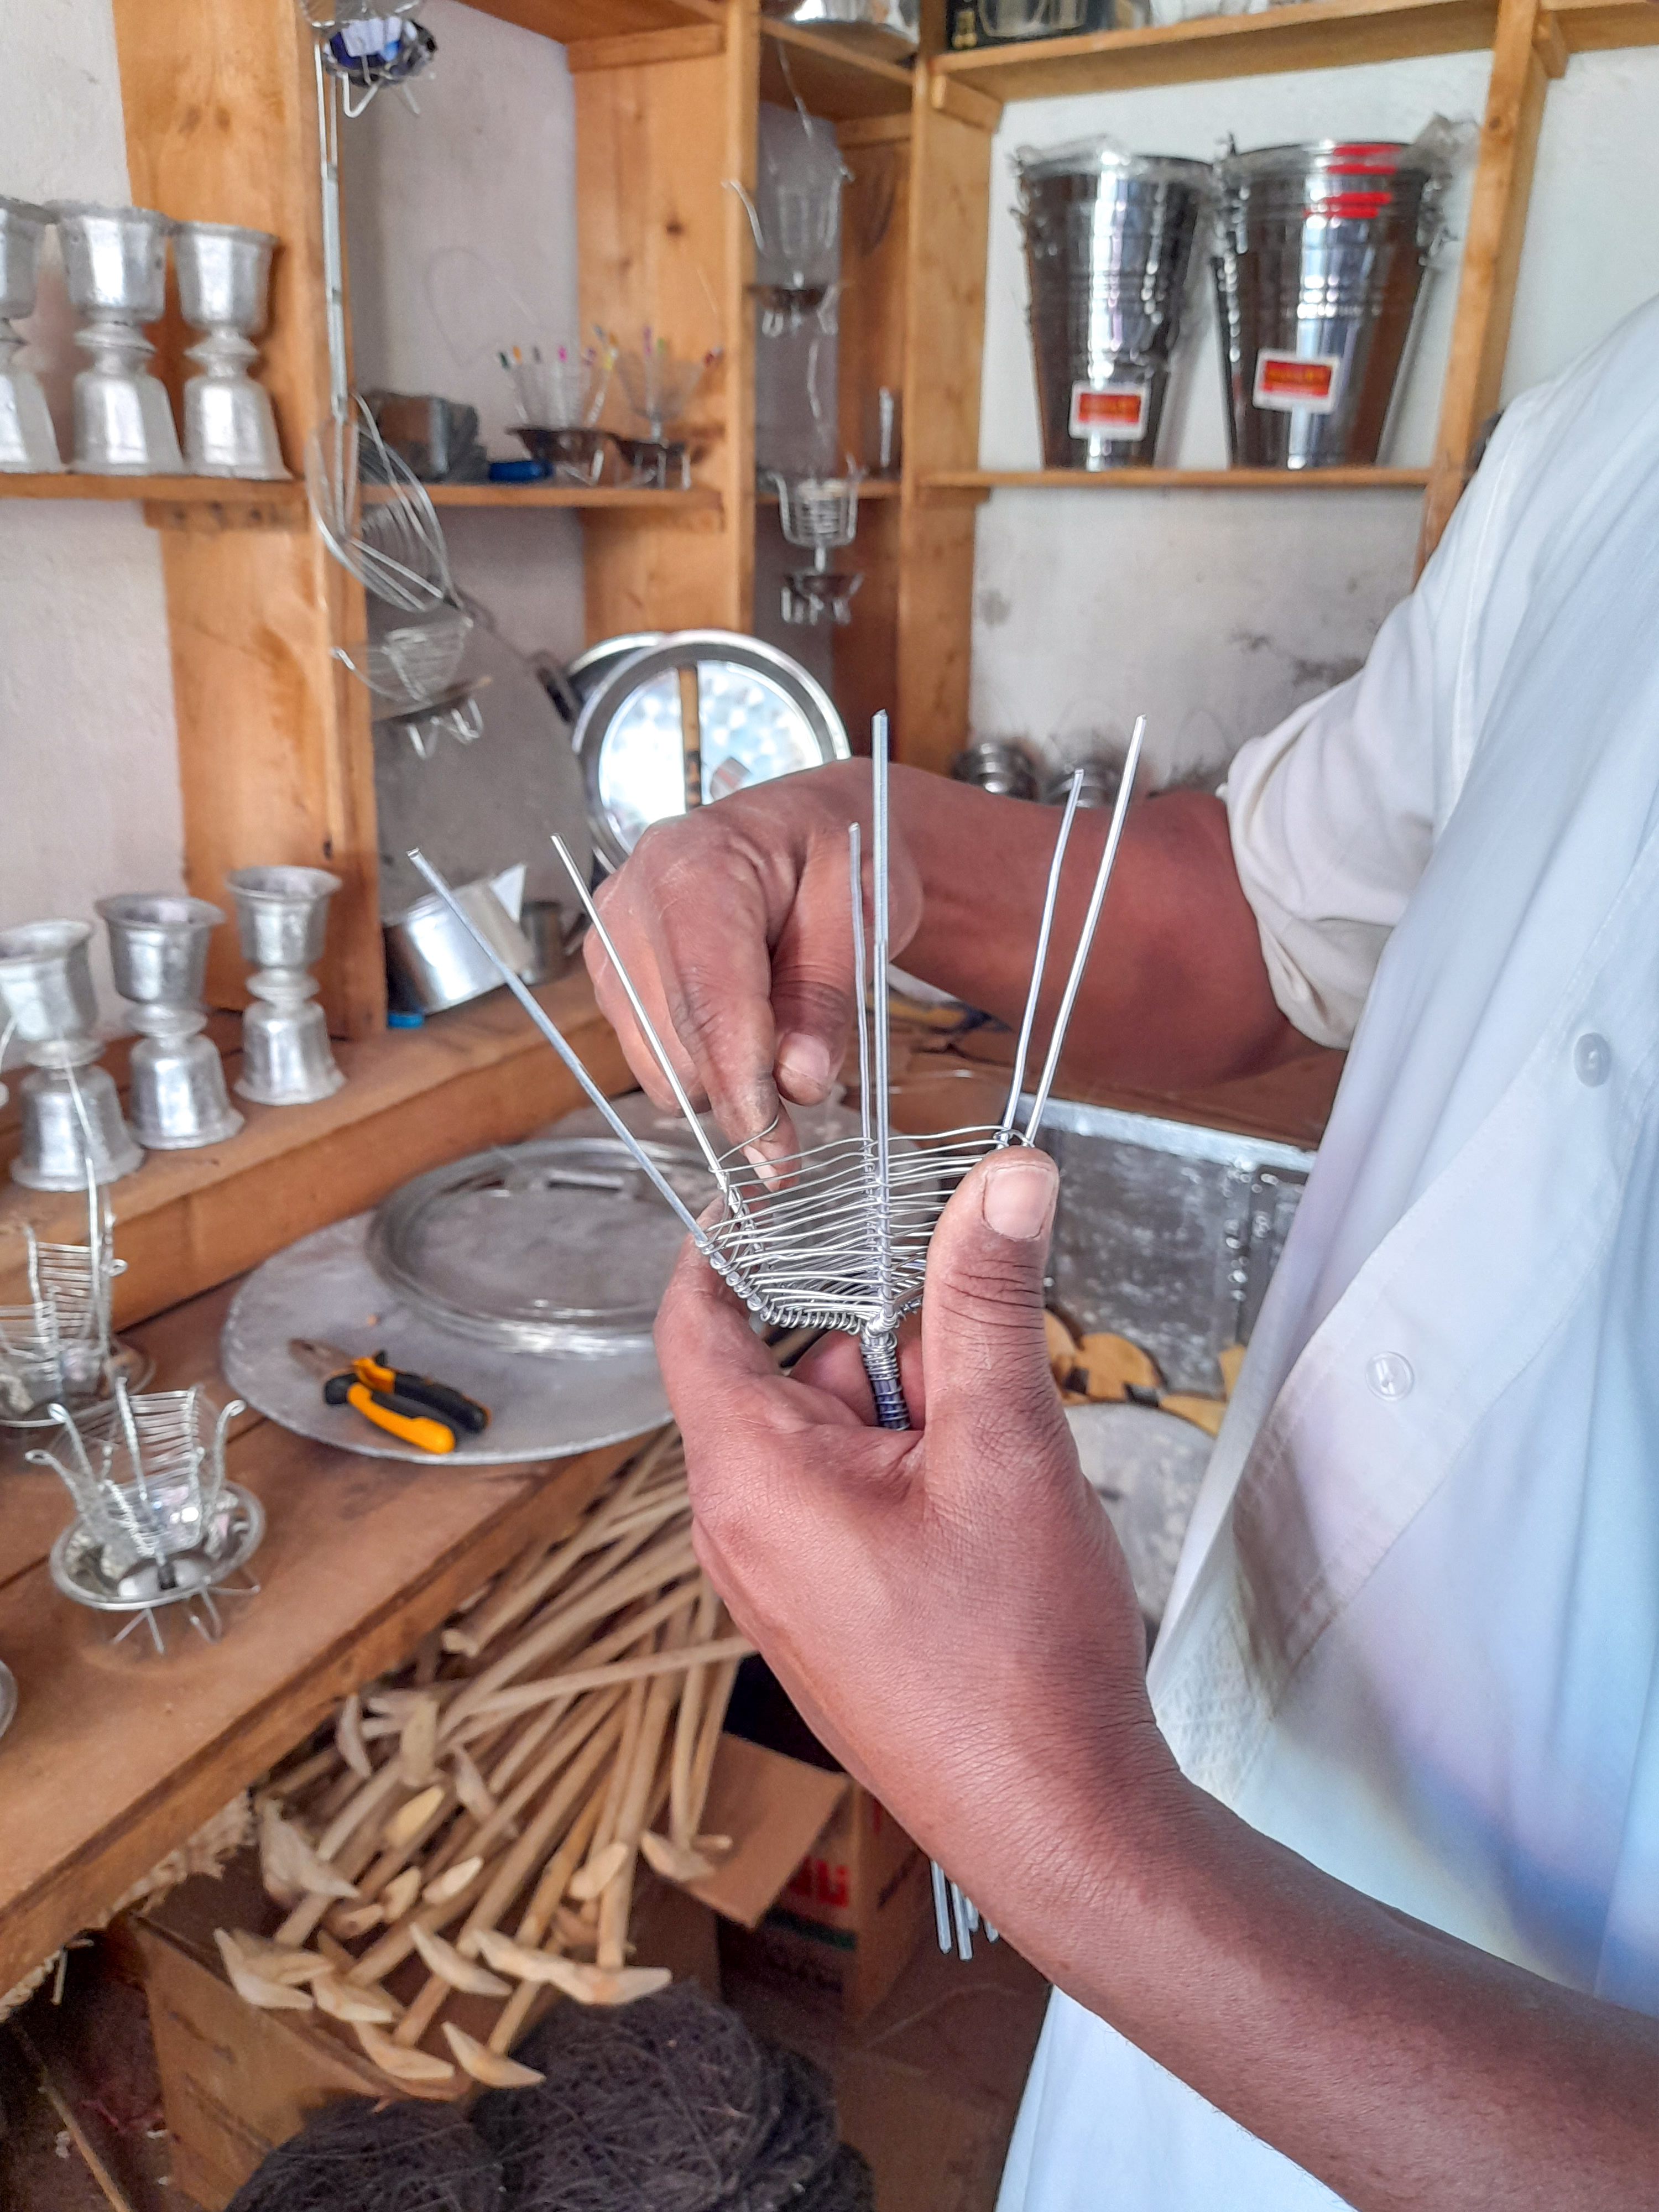
الوصف بالفصحى: الصورة تظهر الحرفي و هو يصنع مبخر حديدي
التصنيف: Uncategorized